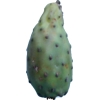
Label: cactus_fruit_green